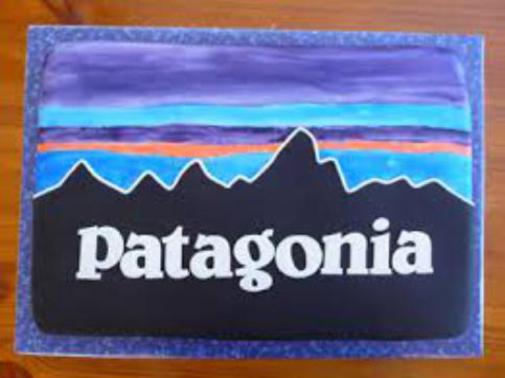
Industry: Clothes